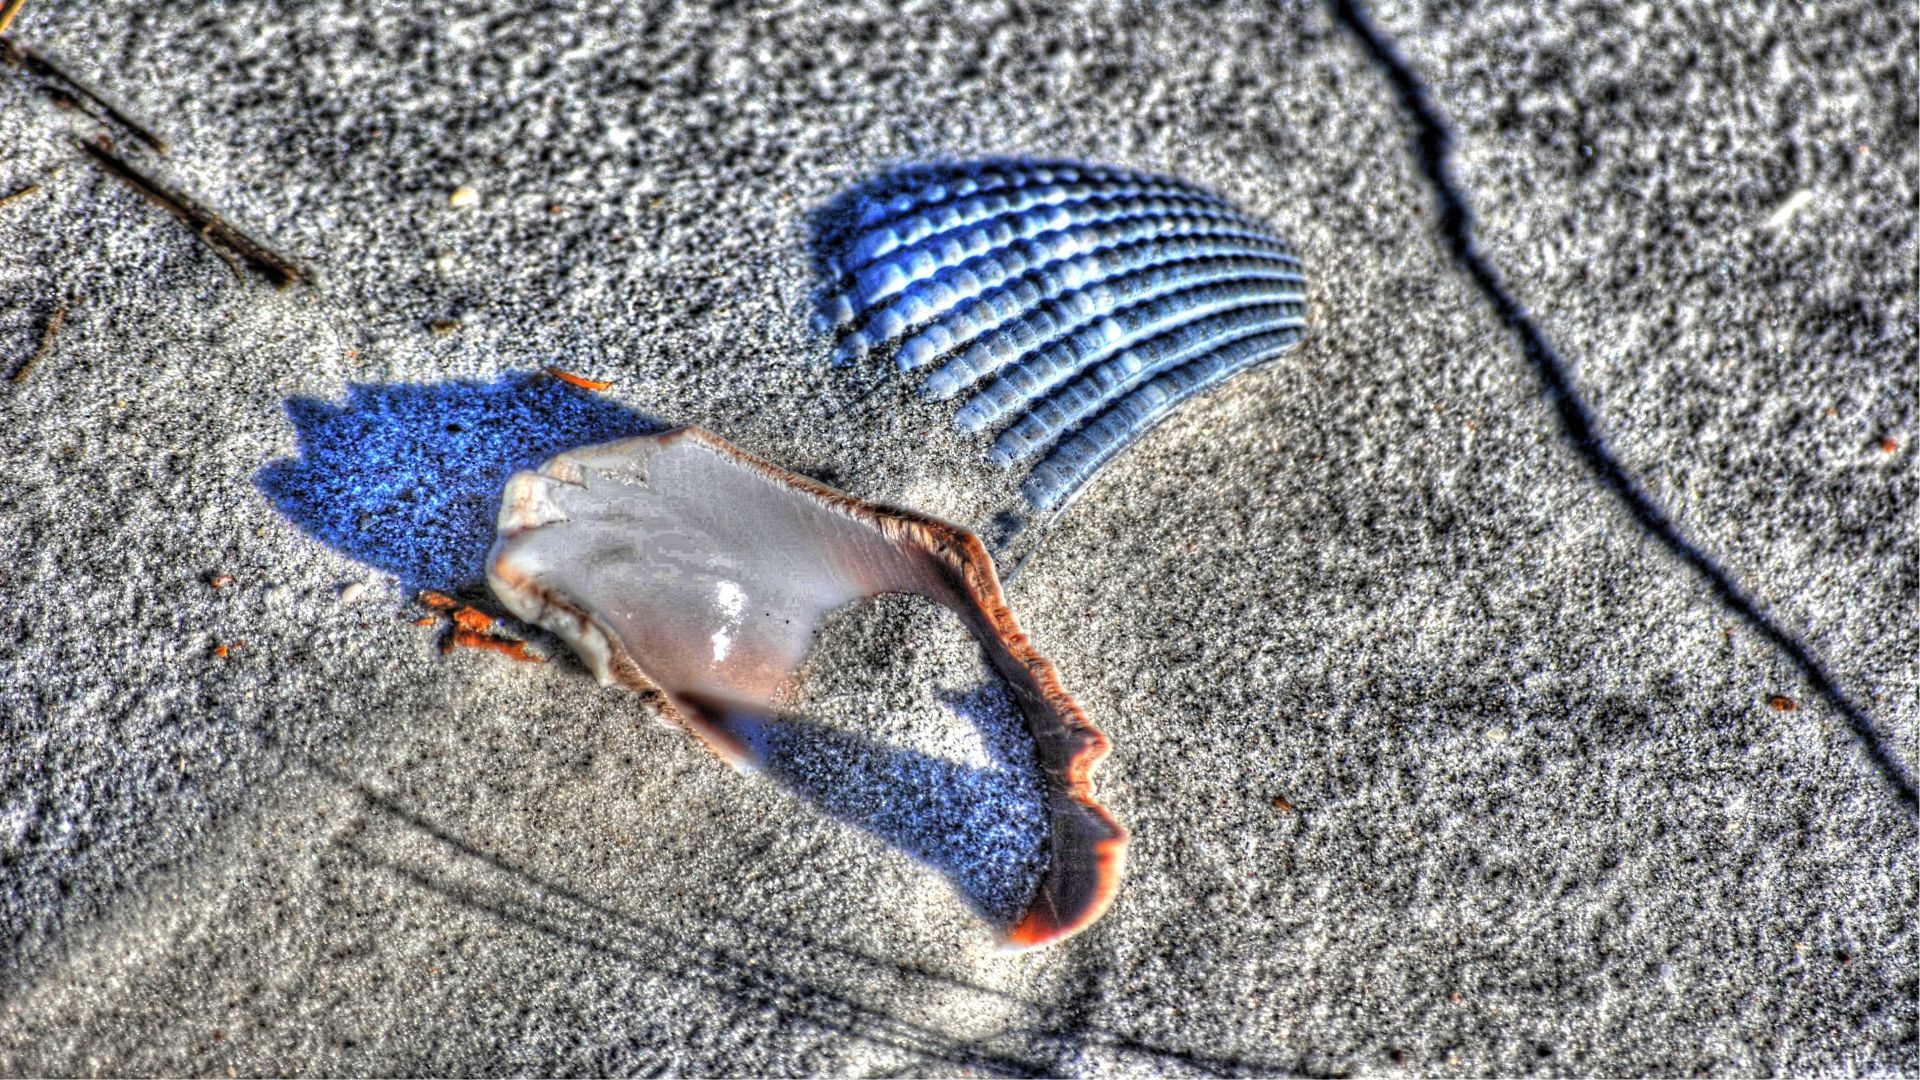
beach, sand, photography, leaf, color, blue, shell, macro photography